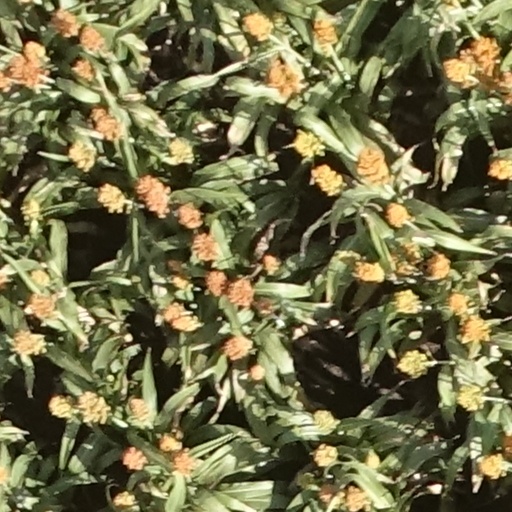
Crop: sorghum